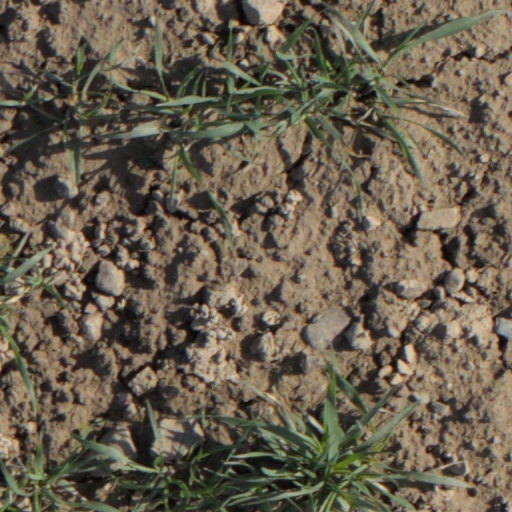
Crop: wheat